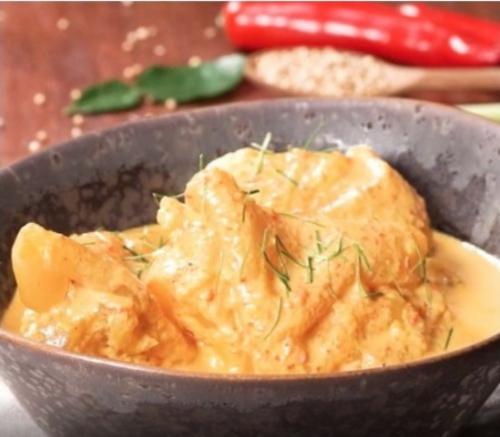
Label: gulai_tunjang